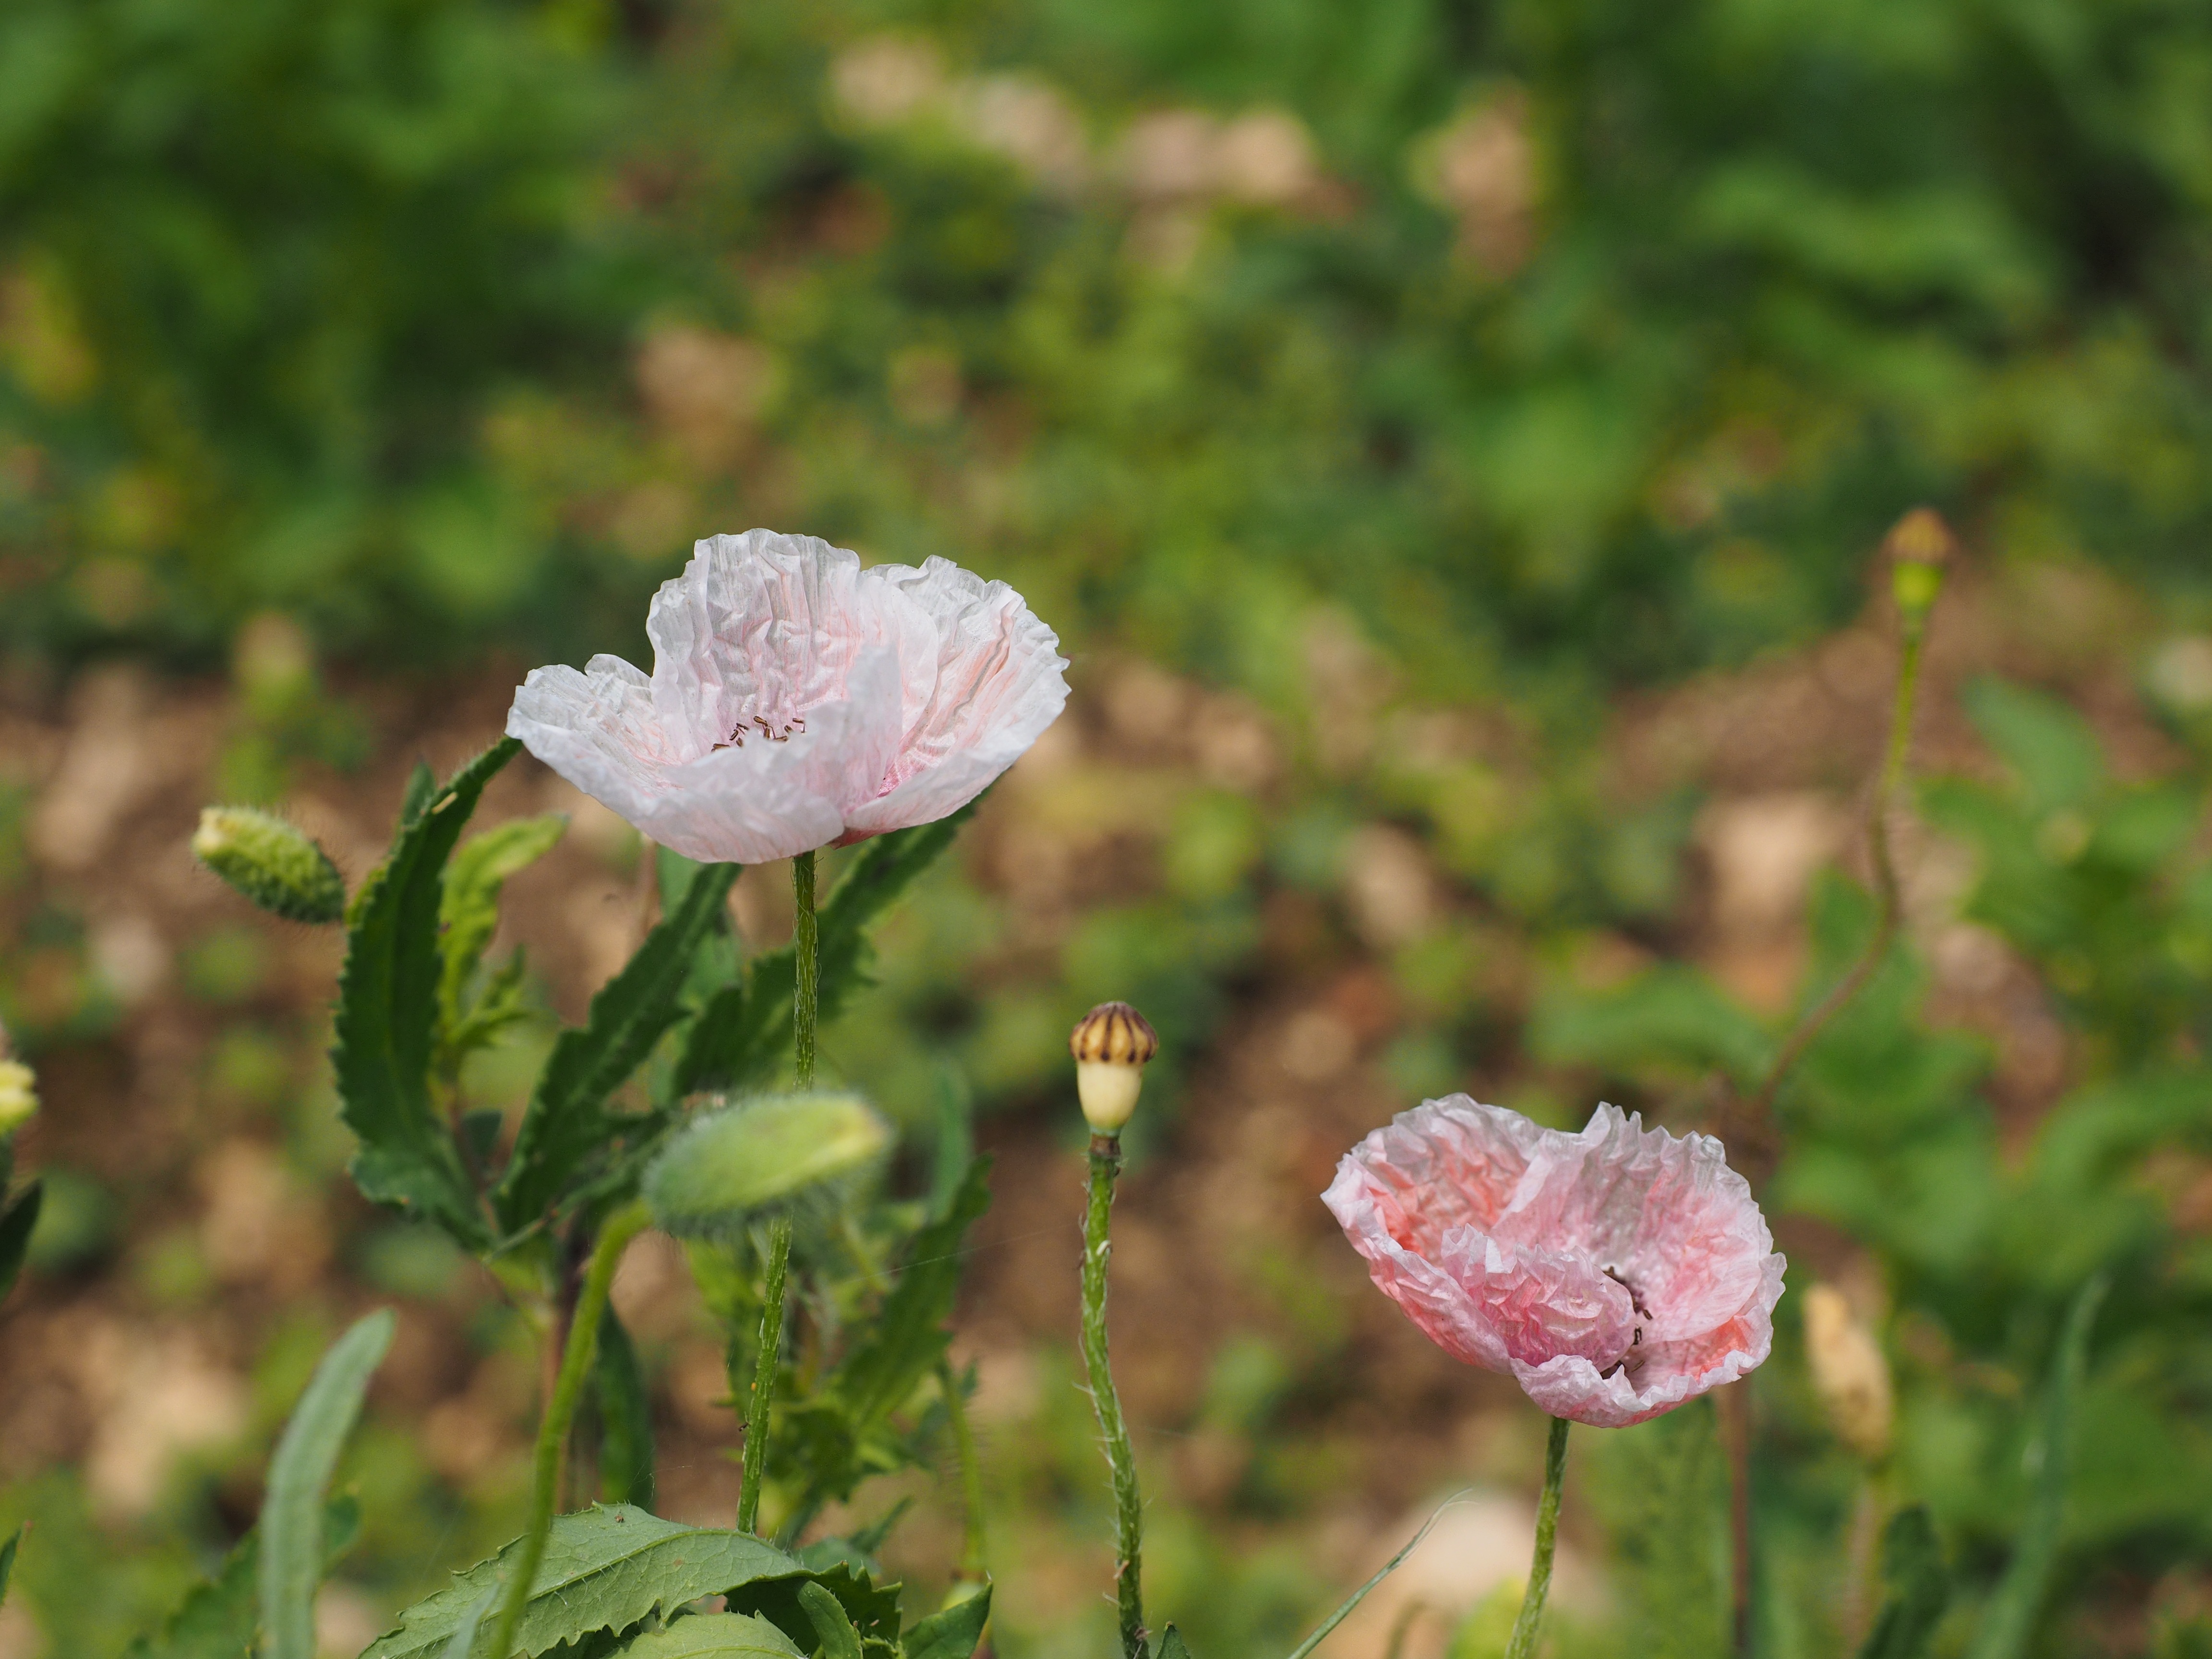
nature, blossom, plant, meadow, leaf, flower, petal, botany, pink, flora, wildflower, flowers, poppy flower, poppy, bleached, macro photography, flowering plant, light pink, land plant, whitish